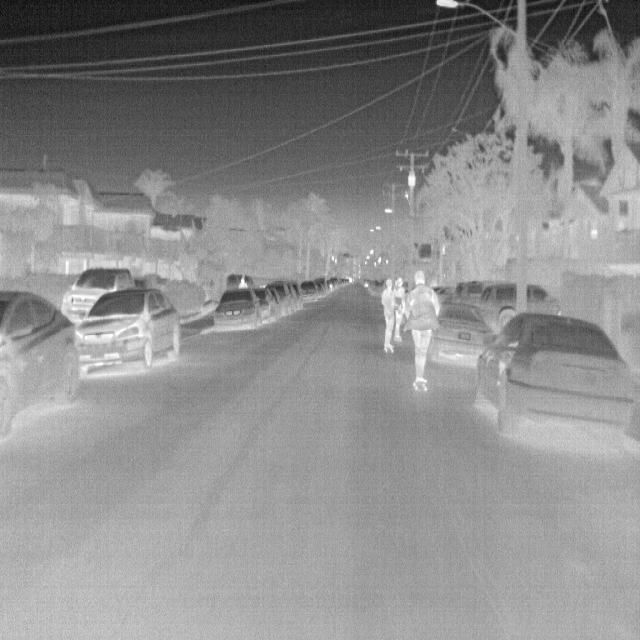
Detected objects:
label: person
label: person
label: person